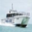
Label: ship